List of people granted executive clemency in the first presidency of Donald Trump

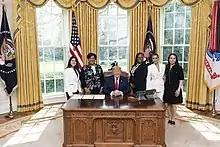
Trump in the Oval Office with commutation recipients

In October 2019, New York enacted the TRUST Act, which was signed into law by Andrew Cuomo. Among other things, the act closed a double jeopardy provision of state law to allow state prosecutors to pursue charges for violations of New York law against individuals pardoned by the president for a violation of federal law. The New York legislation was aimed at Trump's use of the pardon power. New York state attorney general Letitia James, proposed the law after multiple former Trump associates were investigated in New York state. James' office also investigated the finances of Trump and the Trump Organization. Upon passage of the law, James said that "We have a responsibility to ensure that individuals who commit crimes under New York state law are held accountable for those crimes. This critical new law closes a gaping loophole that could have allowed any president to abuse the presidential pardon power by unfairly granting a pardon to a family member or close associate and possibly allow that individual to evade justice altogether."